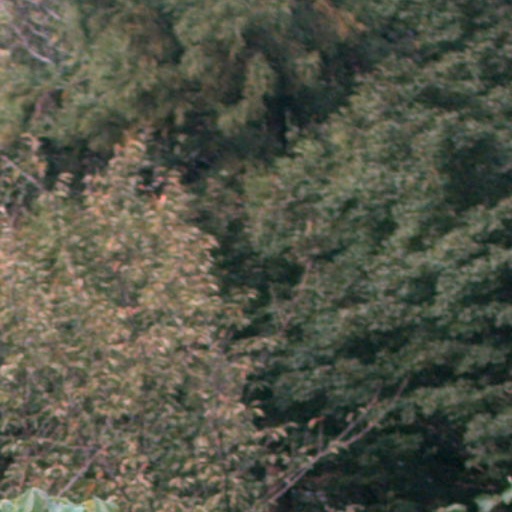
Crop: cassava